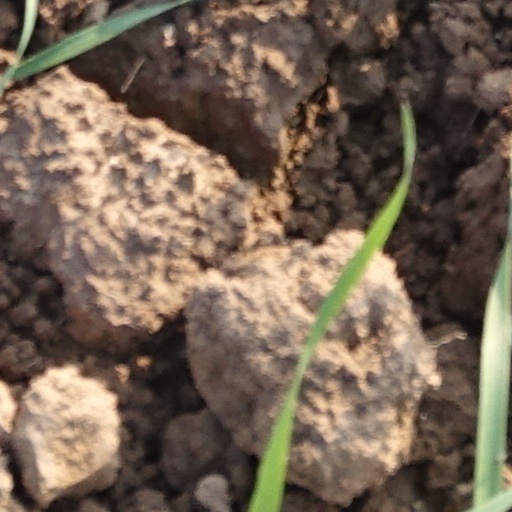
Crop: wheat